Sol LeWitt

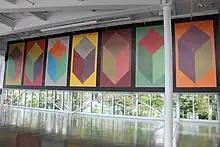
Public installation by Sol LeWitt at Olympic Sculpture Park, 2014.

In 2004, "Six Curved Walls" sculpture was installed on the hillside slope of Crouse College on Syracuse University campus. The concrete block sculpture consists of six undulating walls, each 12 feet high, and spans 140 feet. The sculpture was designed and constructed to mark the inauguration of Nancy Cantor as the 11th Chancellor of Syracuse University.